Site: brandenburg
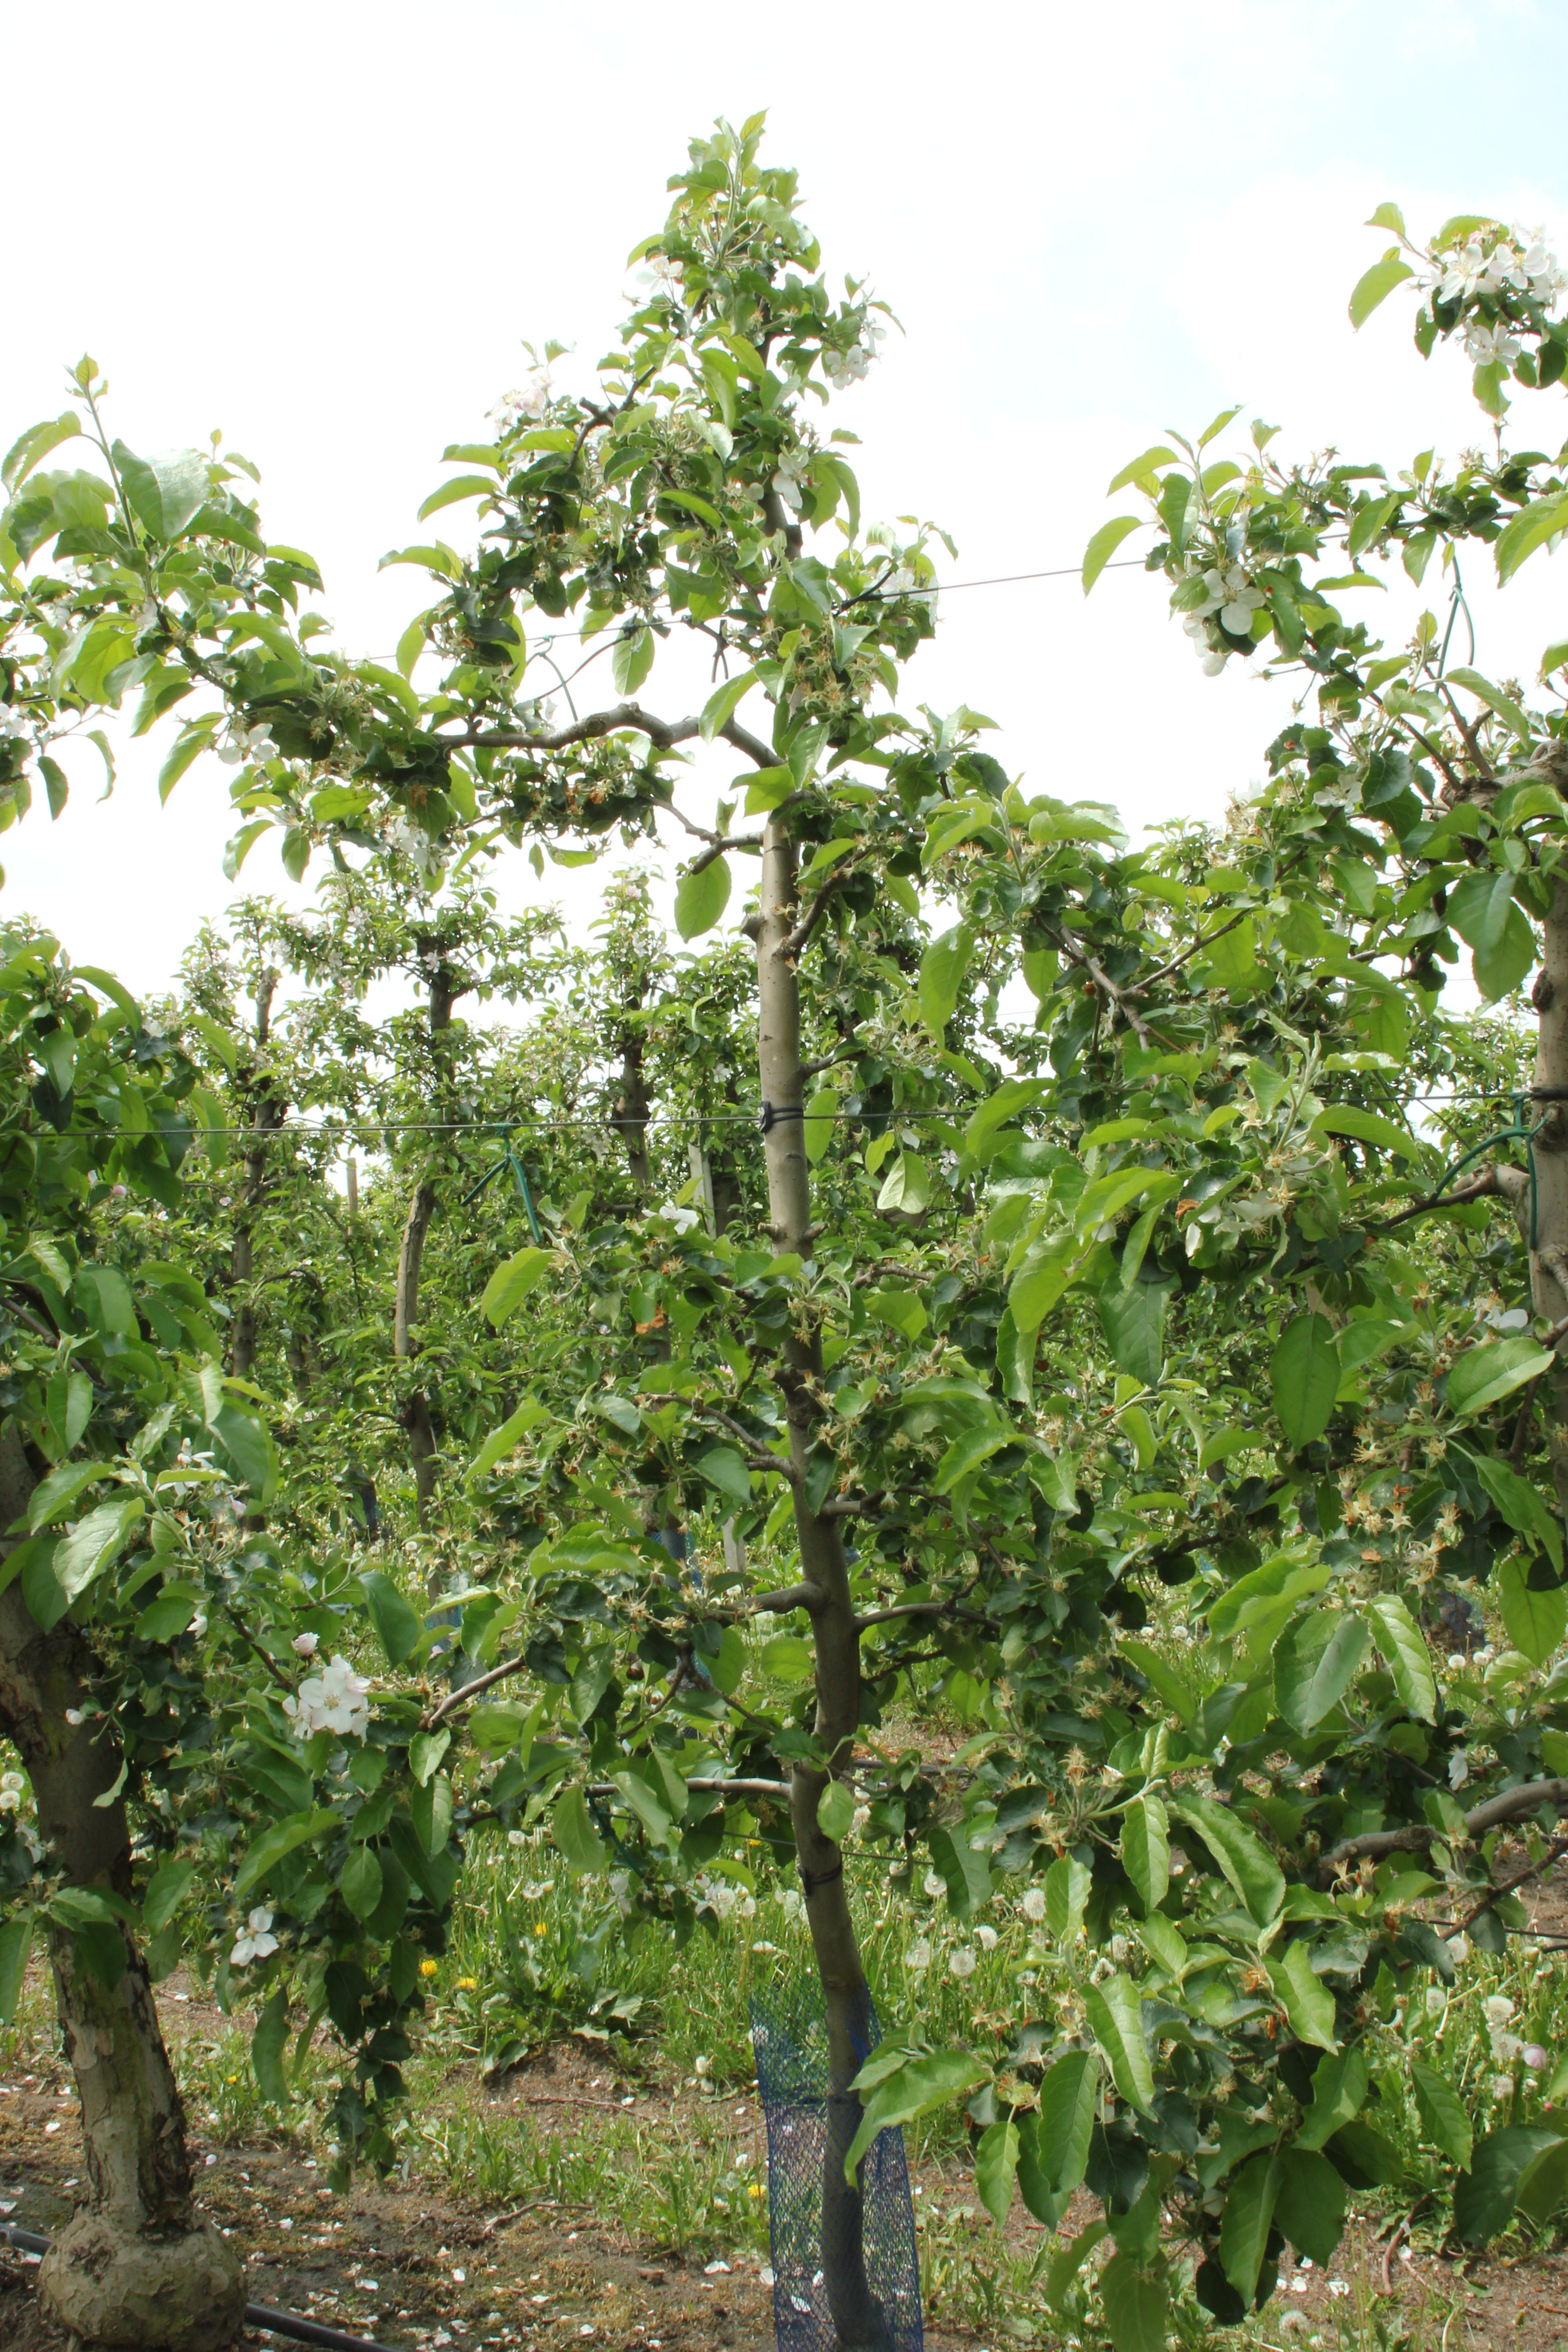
Growth stage (BBCH 67): Flowering